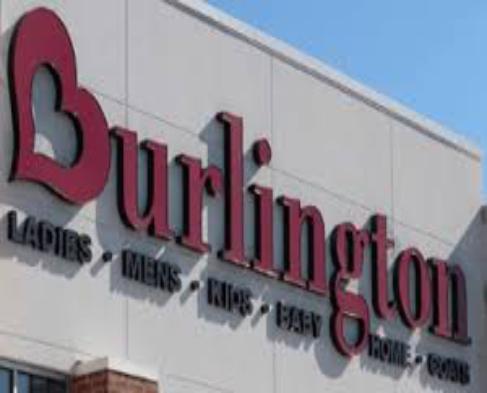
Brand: Burlington Coat Factory
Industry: Clothes